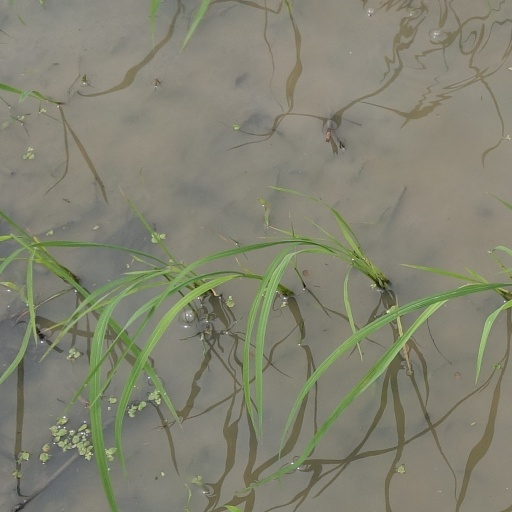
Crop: rice